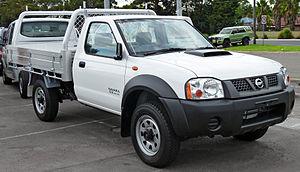
Un pick-up, aussi appelé SUT, est un véhicule utilitaire léger muni d'une benne ou d'un espace ouvert à l'arrière.